Wu Zhu

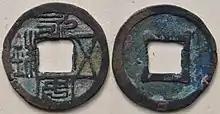
A Yongan Wuzhu cash coin issued by the Northern Wei dynasty.

The Chen dynasty produced Wu Zhu cash coins which had a nominal value of 10 "Goose Eye Wu Zhus" and/or "Chicken Eye Wu Zhus" and were known as "Tianjia Wu Zhu cash coins" because they were produced during the Tianjia period of Emperor Wen. However, as not a single specimen exists today, it is unknown what these Tianjia era Wu Zhu coins looked like. It is speculated that these Tianjia era Wu Zhu coins would have been relatively big and had a rim around the square center hole on the obverse side of the coin being overall similar to the Taihuo Liuzhu cash coins. Wu Zhu cash coins that fit this description historically have been believed to have been produced during the Tianjian era (502–519) in the Liang dynasty under the reign of Emperor Wu. As Wu Zhu cash coins also fitting this description have been dug up in Guanzhong, Shaanxi it has been proposed that they might've been produced by the Northern Zhou dynasty.